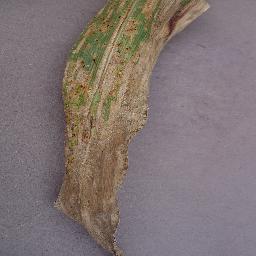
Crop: corn
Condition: (maize)_northern_blight